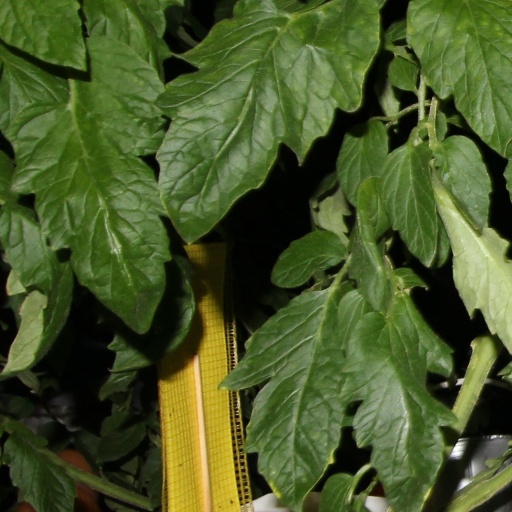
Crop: tomato